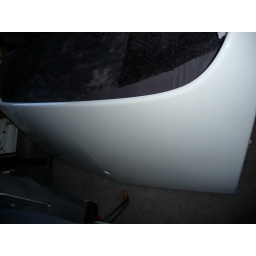
boot lid sitting in the back floor. Now that Schenks have the bag of brackets they can reattach the boot lid to the car